Ellen Oh

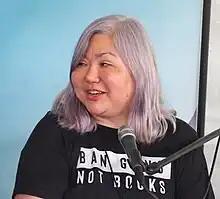
Ellen Oh reading at 2023 Gaithersburg Book Festival

Ellen Oh (née Ha) is a Korean-American author, and founding member and CEO of the non-profit We Need Diverse Books. She is the author of young adult and middle grade novels including the Prophecy trilogy, also known as the Dragon King Chronicles, a series of fantasy, young adult novels based on Korean folklore.